Suncor Energy Fluvarium

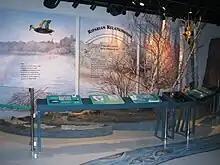
Second floor riparian zone exhibit at The Suncor Energy Fluvarium

The second level exhibit area features a view of the Nagle's Hill Brook and has a number of educational exhibits concerning freshwater environments. This includes interactive displays on water, glaciations, wetlands, riparian zones and water monitoring.